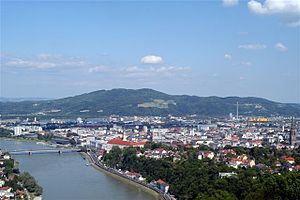
Linz
Linz
"Linz er en by i Østrigs delstat Oberösterreich med godt 189.000 indbyggere, hvilket gør den til den tredje største by i Østrig efter Wien og Graz. Linz er en statutarby og som sådan både et administrativt område mellem områderne ""amt"" og ""kommune"".